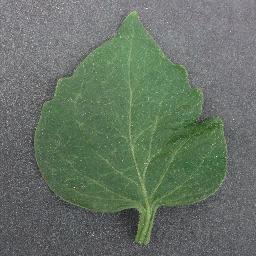
Label: Tomato___healthy